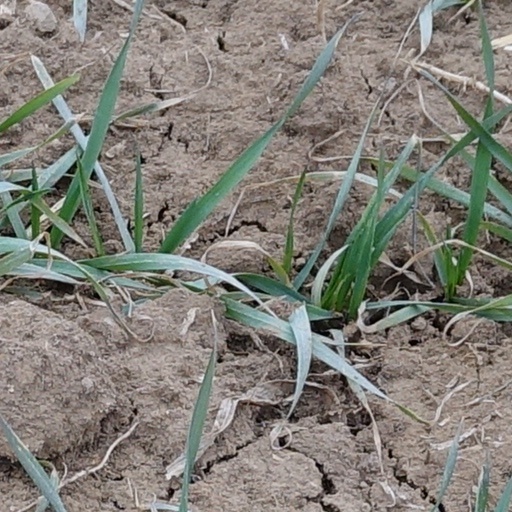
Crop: wheat